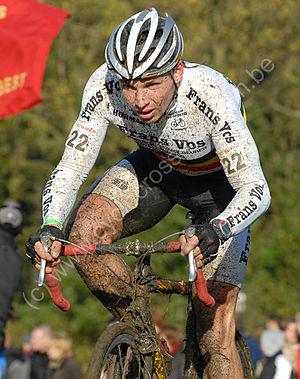
David Willemsens est un coureur cycliste belge. Spécialisé en cyclo-cross, il a été trois fois champion de Belgique élites sans contrat, en 2004, 2005 et 2006. Son frère Peter a également été coureur de cyclo-cross.